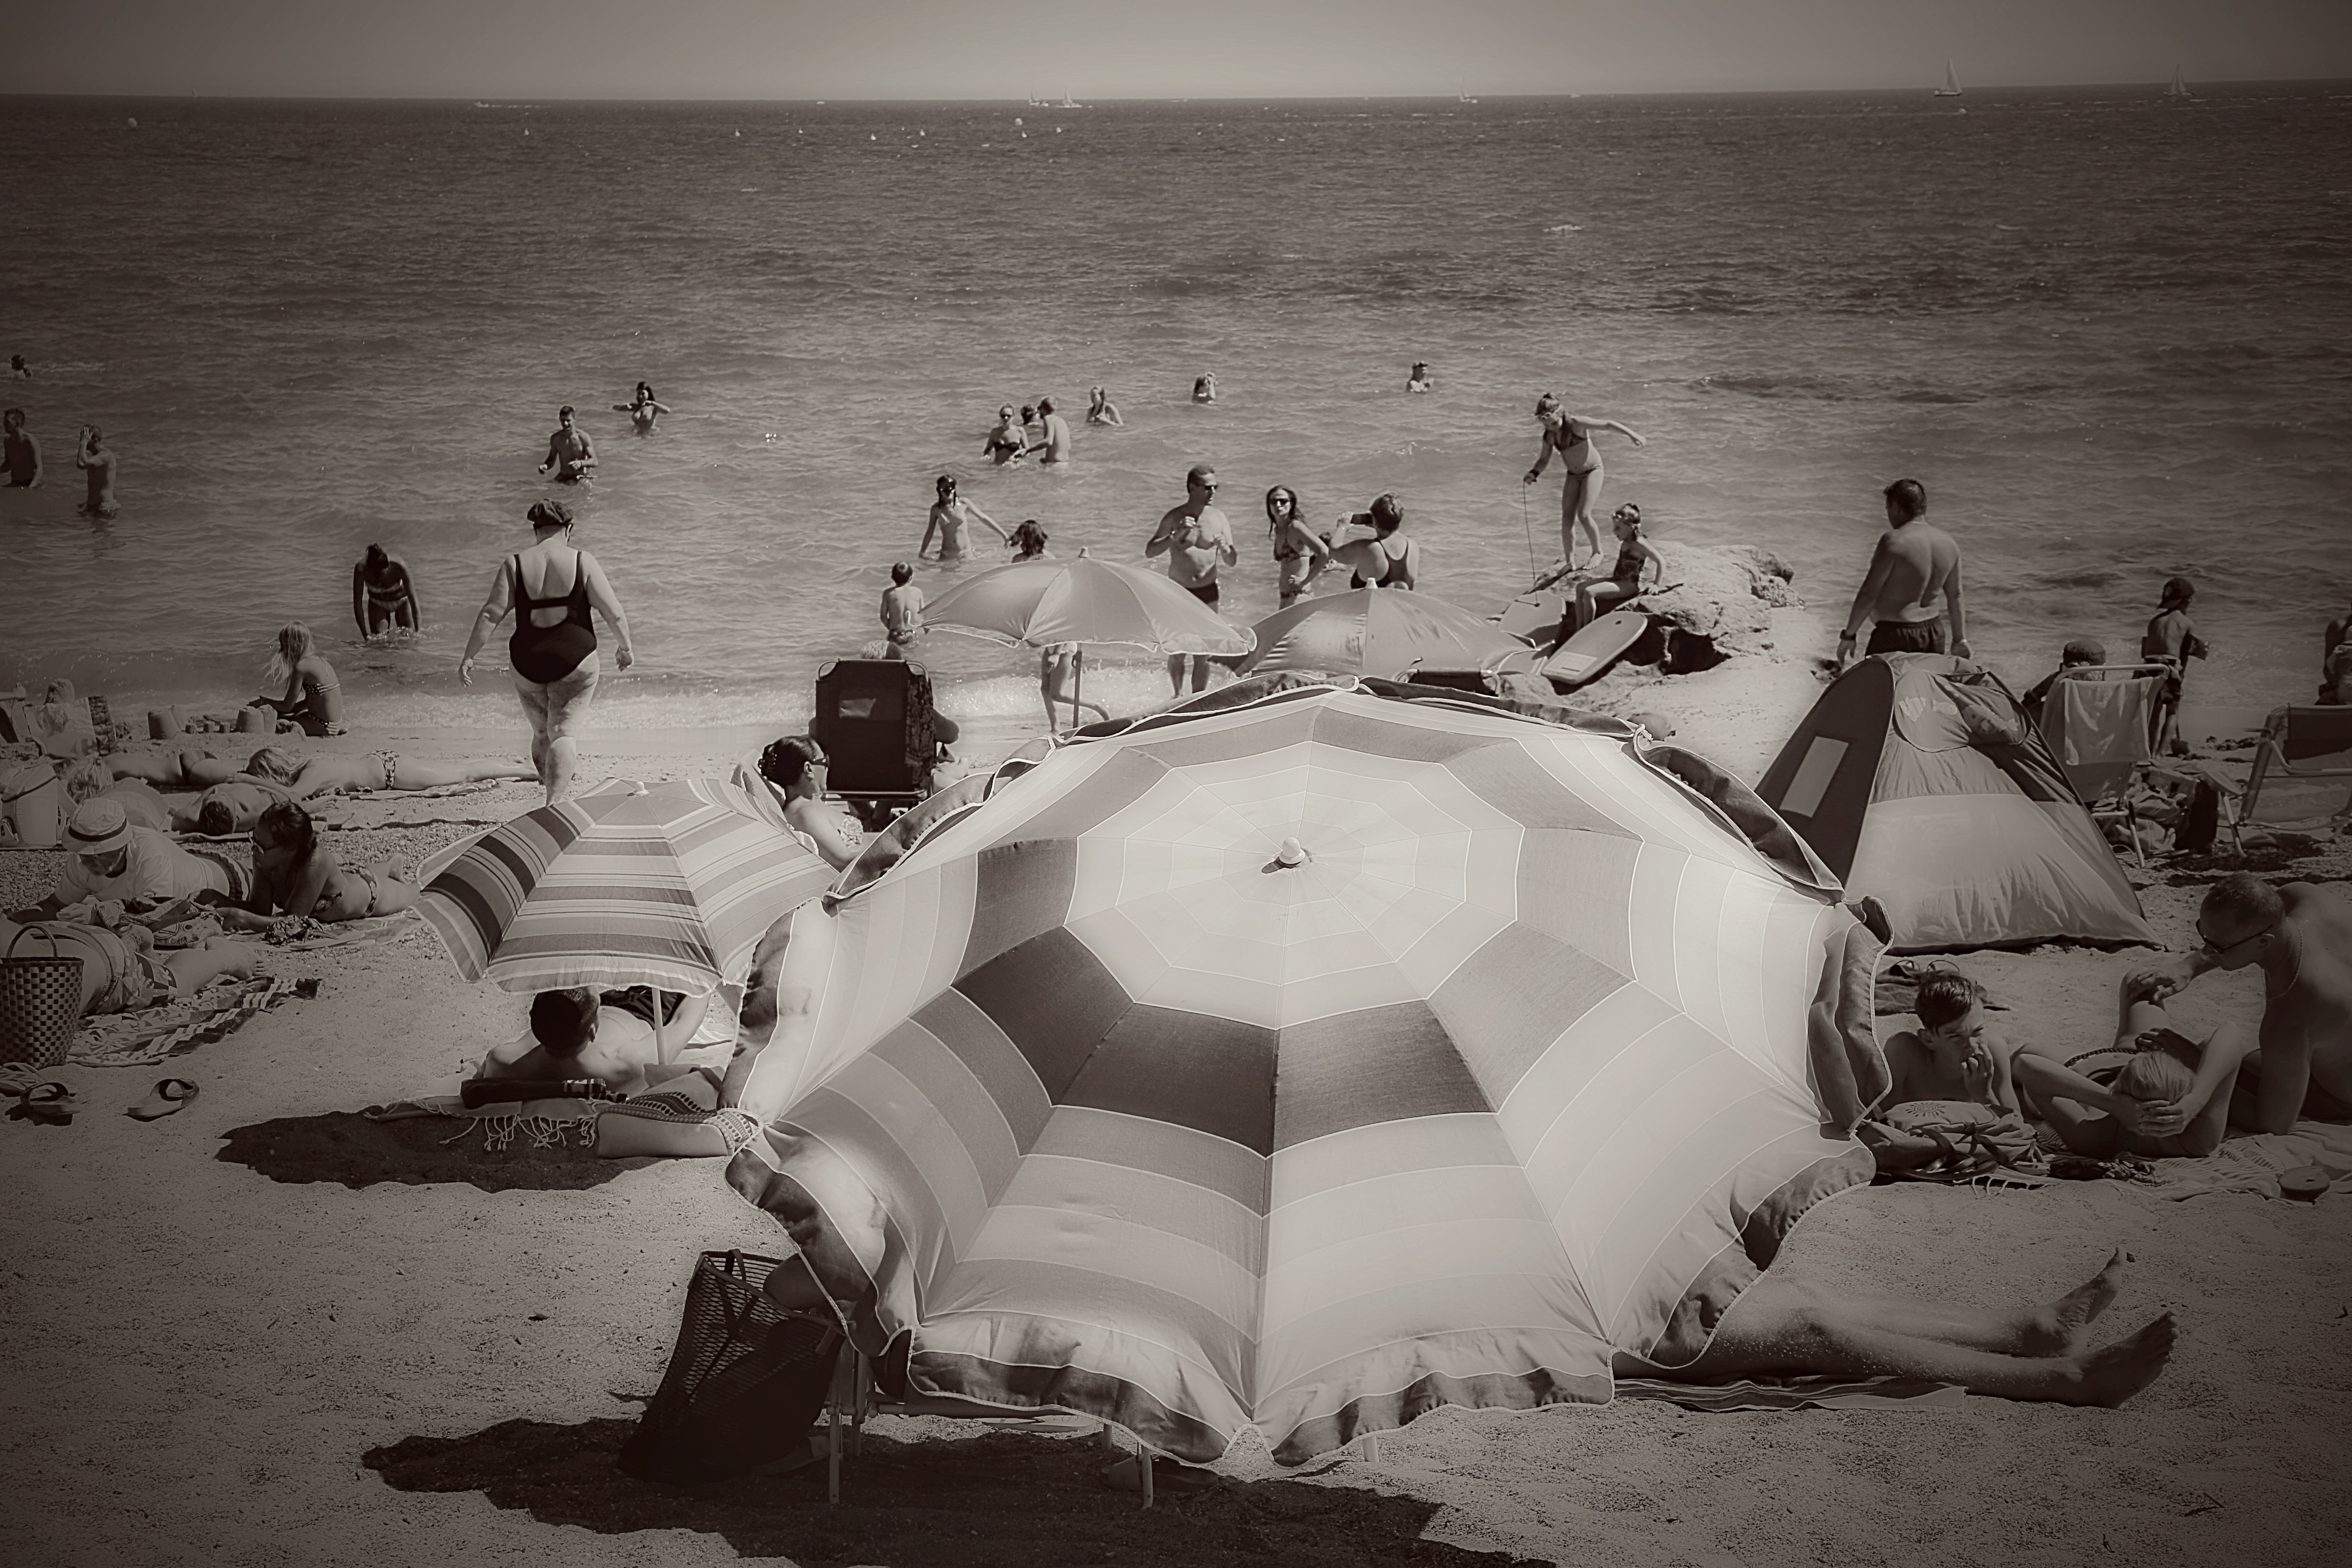
beach, sea, snow, winter, black and white, sun, white, photography, summer, seaside, weather, holiday, black, monochrome, tourism, art, photograph, snapshot, image, parasol, shape, sandy beach, idleness, monochrome photography